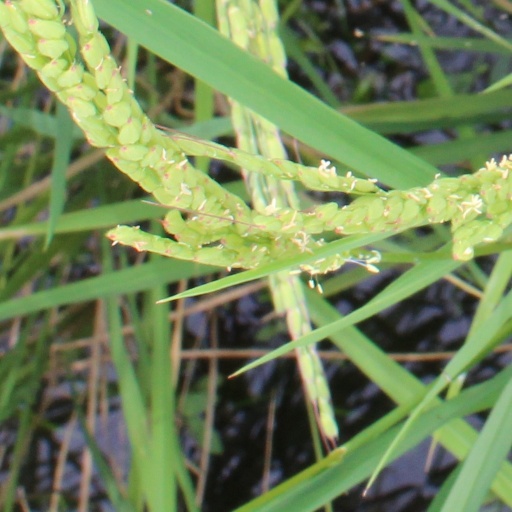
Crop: rice